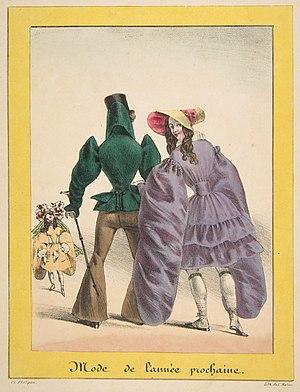
L’« effet de mode » définit l'effet d'un comportement grégaire où les individus se conduisent comme des moutons de Panurge. Soit le fait que certains esprits indécis finissent par prendre tardivement leur décision en imitant ce que pense ou fait la majorité.